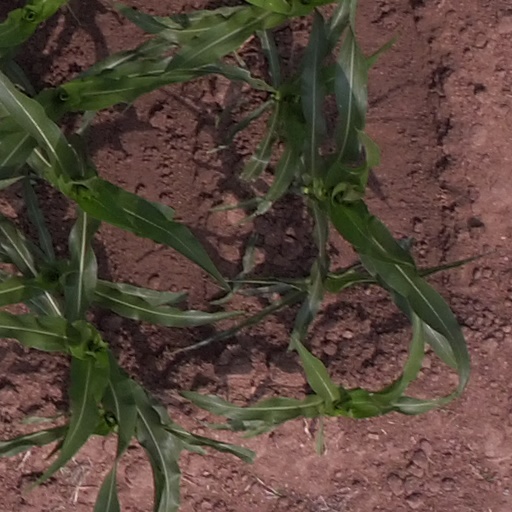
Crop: maize; corn